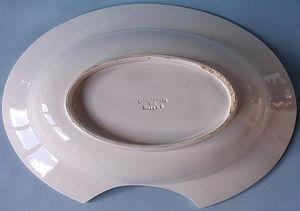
Plat de barbier en faïence Lithocérame de Briare, vers 1840.
Les Émaux de Briare sont une marque française de mosaïque basée à Briare dans le département du Loiret en région Centre-Val de Loire. Elle est issue du rachat de la Faïencerie de Briare, créée en 1837, par Bapterosses et Cie, une société spécialisée dans la fabrique de boutons dits de porcelaine fondée à Paris en 1845.
La faïence, du nom de la ville italienne de Faenza où elle fut rendue célèbre, est une poterie, par métonymie un objet, de terre émaillée ou vernissée, ordinairement à fond blanc.